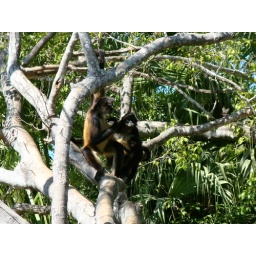
In tree xavier, raven and there baby born in november 2009 at palm beach zoo